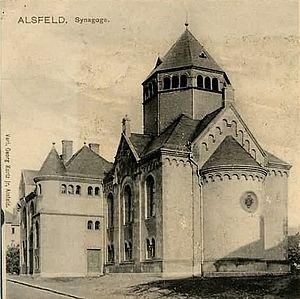
La synagogue d'Alsfeld, inaugurée fin 1905, a été détruite en 1938 lors de la nuit de Cristal comme la plupart des autres lieux de culte juif en Allemagne.